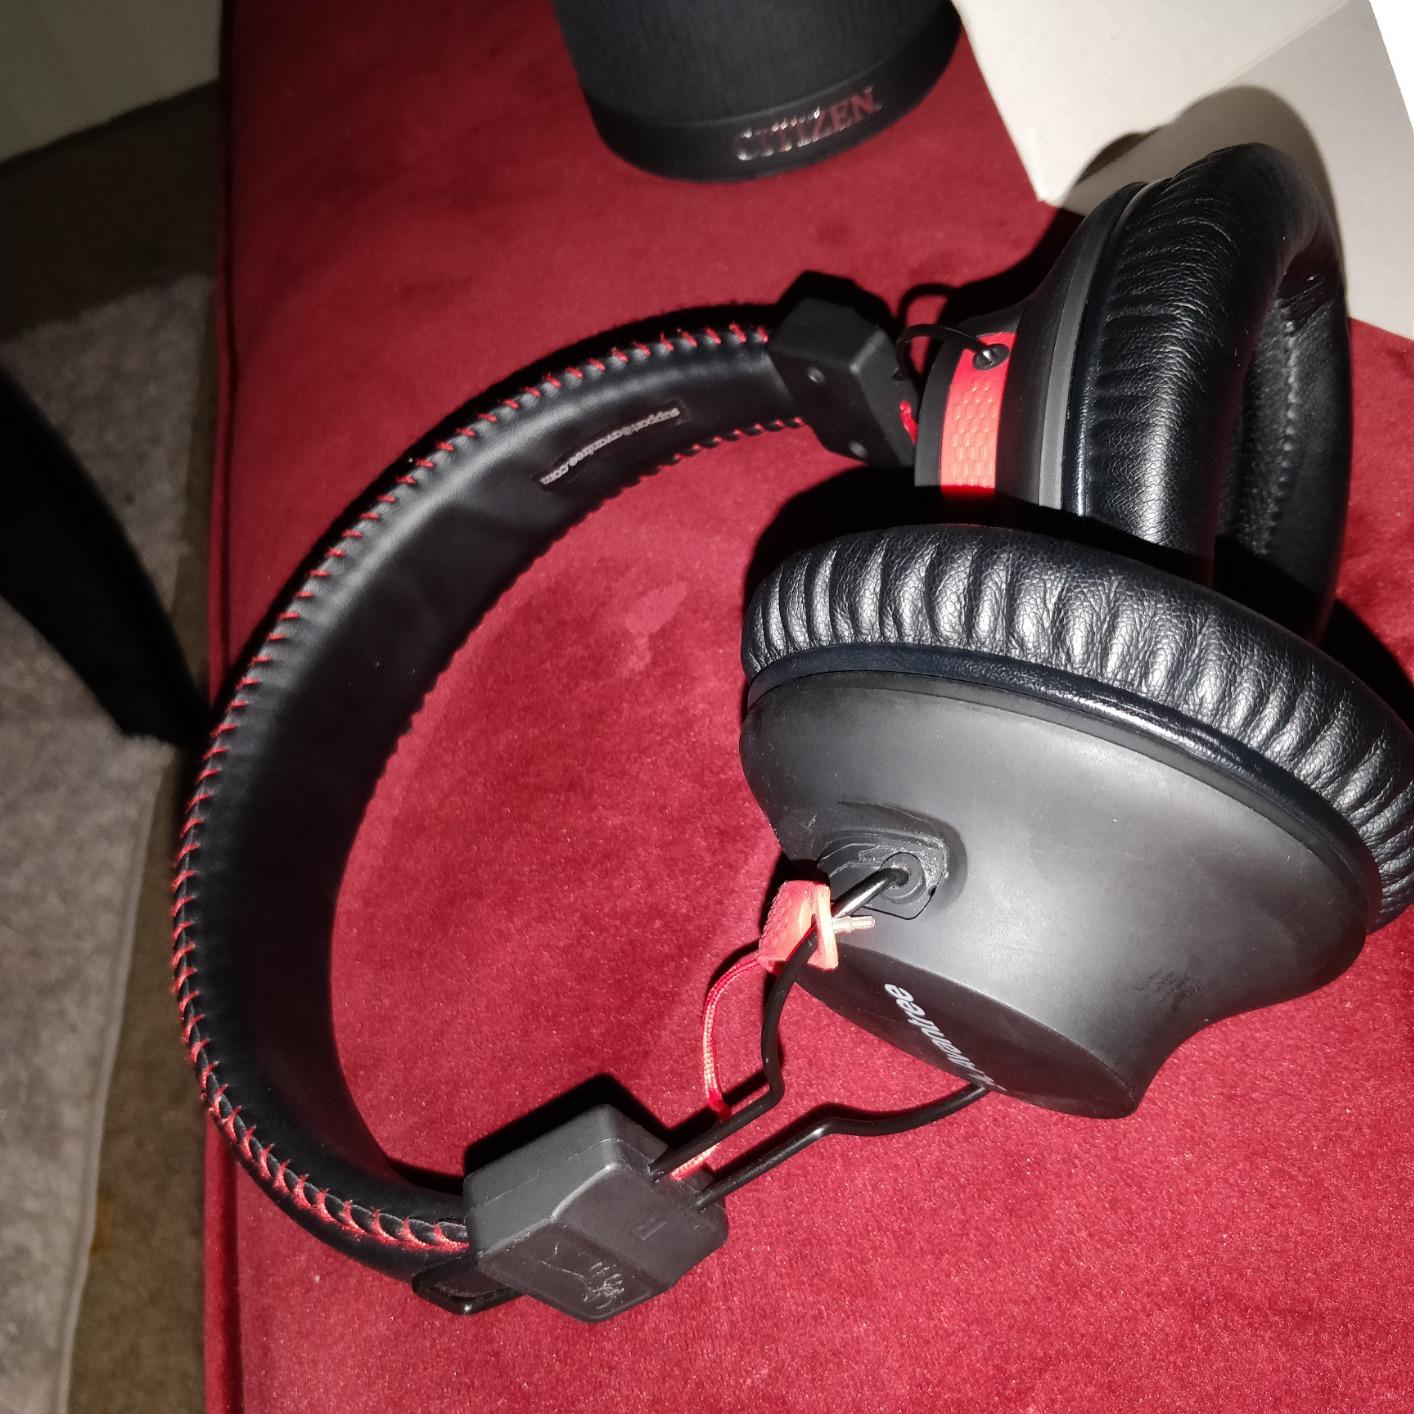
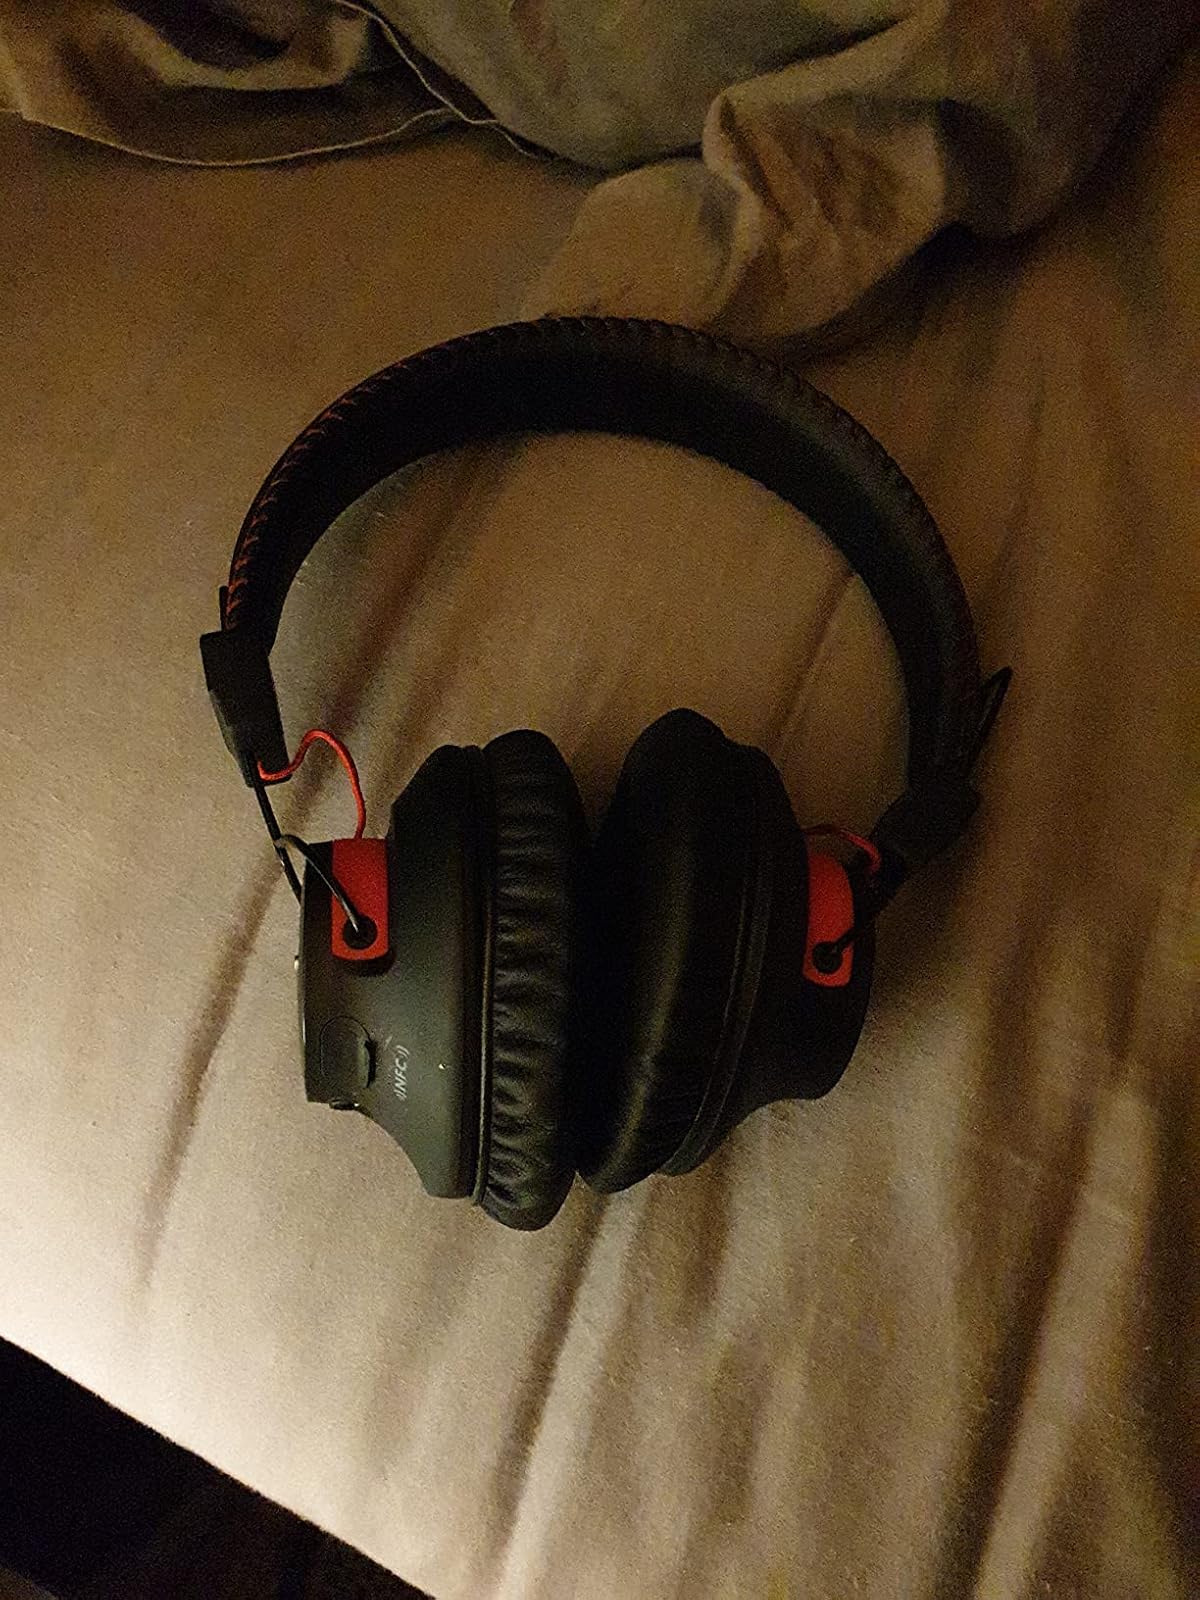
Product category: headphones
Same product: yes